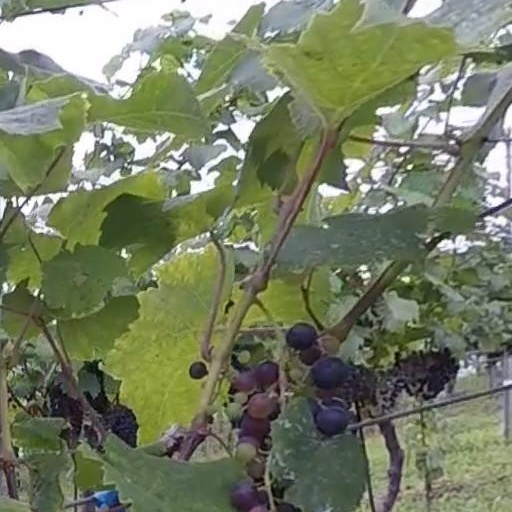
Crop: grape